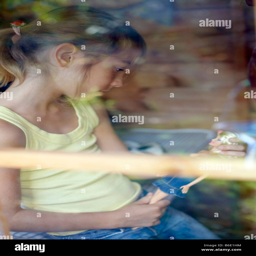
girl playing in a house .